Dorothy Gladys Spicer

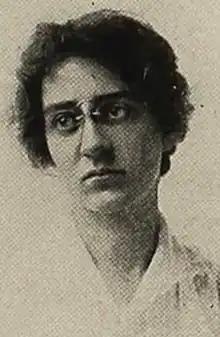
Dorothy Gladys Spicer, from the 1916 yearbook of Vassar College

Dorothy Gladys Spicer (November 3, 1893 – January 25, 1975), also known as Gladys Spicer Fraser, was an American folklorist and writer.